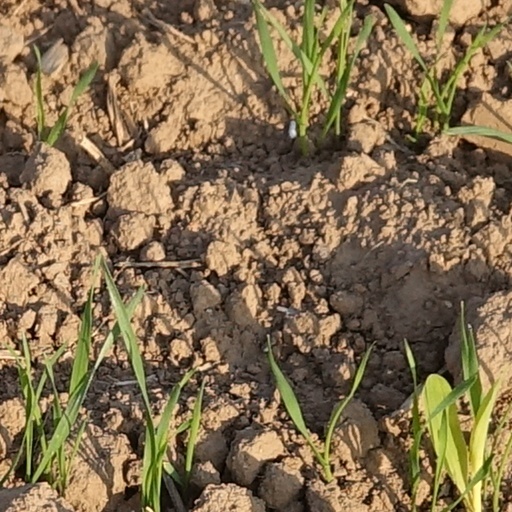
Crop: wheat